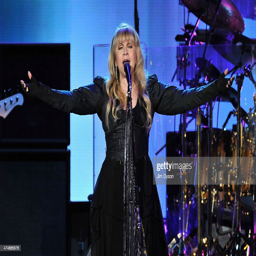
rock artist performs live on stage